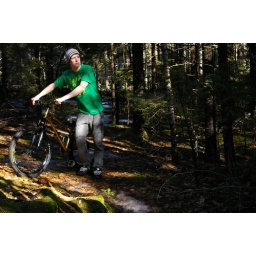
Walking the bike over the icy ground